Marie, Ltd.

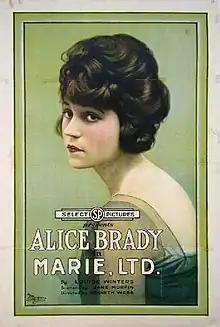
Marie Ltd poster

Marie, Ltd. is a 1919 silent film romantic comedy directed by Kenneth S. Webb and starring Alice Brady. It was produced and distributed by the Select Pictures Corporation.